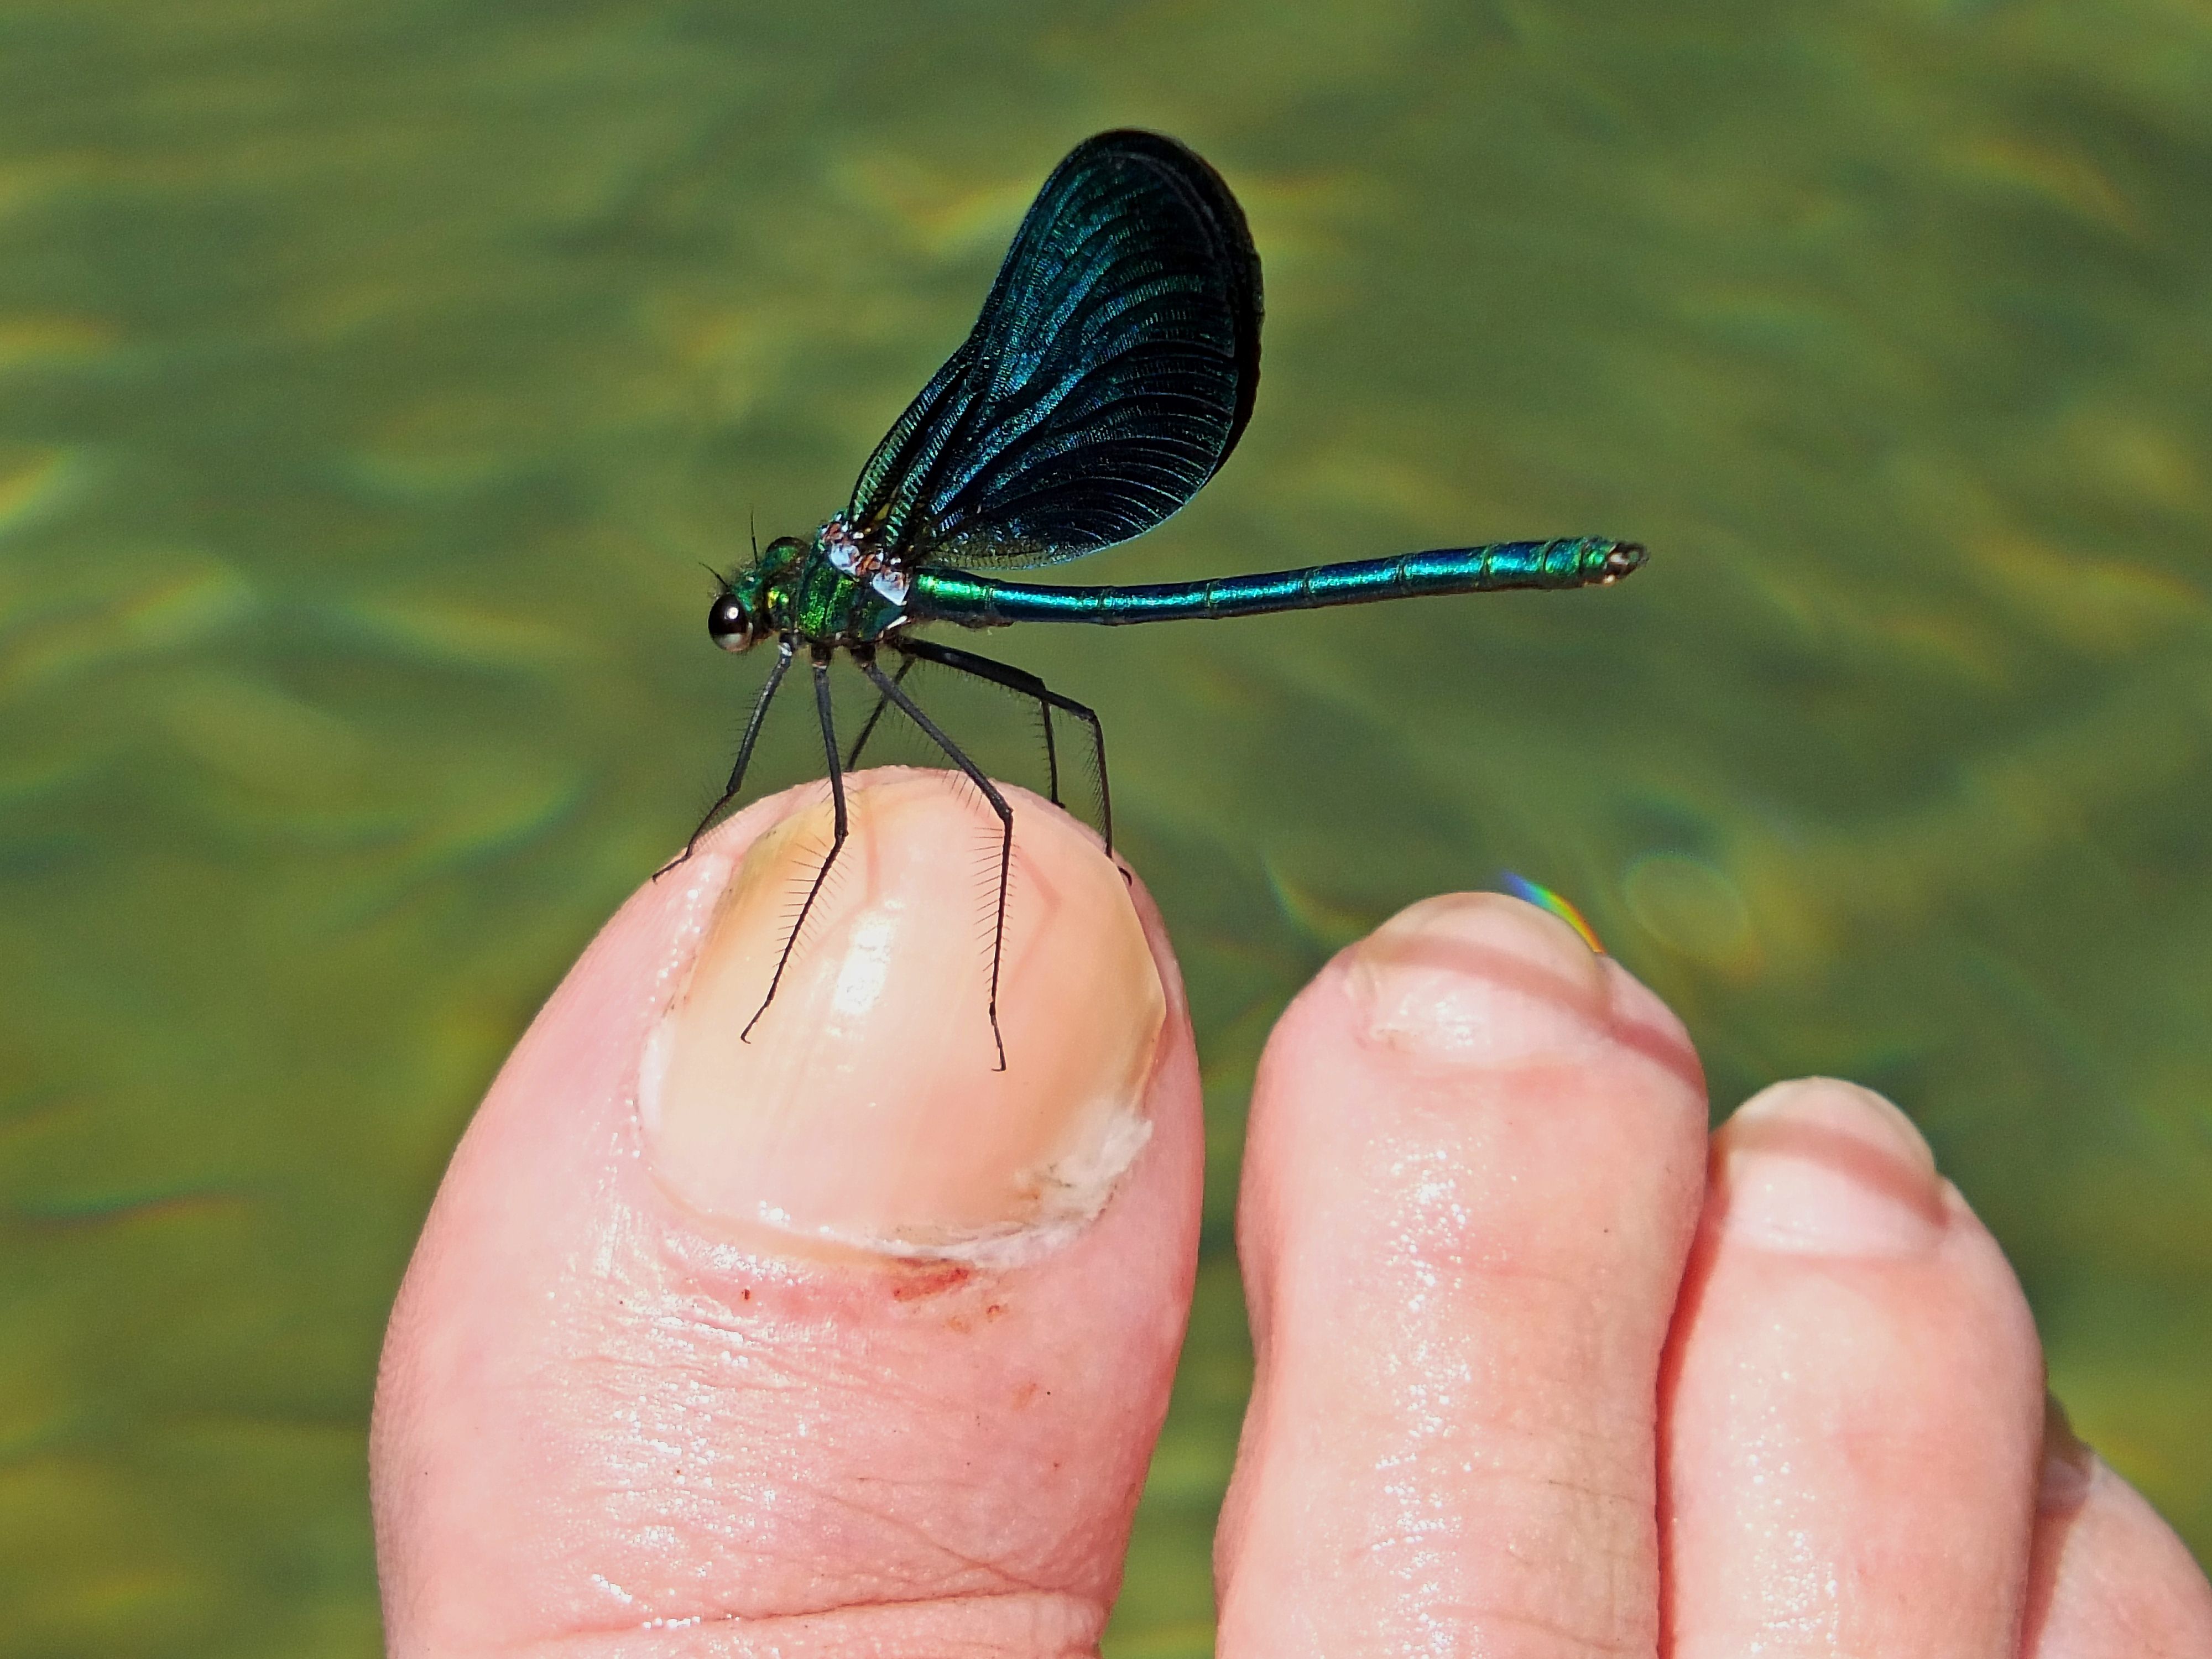
nature, wing, leaf, green, insect, macro, fauna, invertebrate, close up, animals, dragonfly, naturaleza, galicia, pontevedra, damselfly, espana, ggl1, gaby1, animales, fujifilmxs1, macro photography, arthropod, pontevedragaliciaespa a, dragonflies and damseflies, moths and butterflies, lycaenid, net winged insects